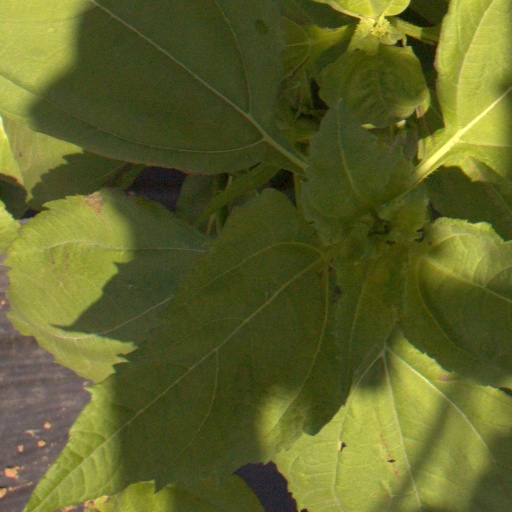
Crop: Jerusalem artichoke